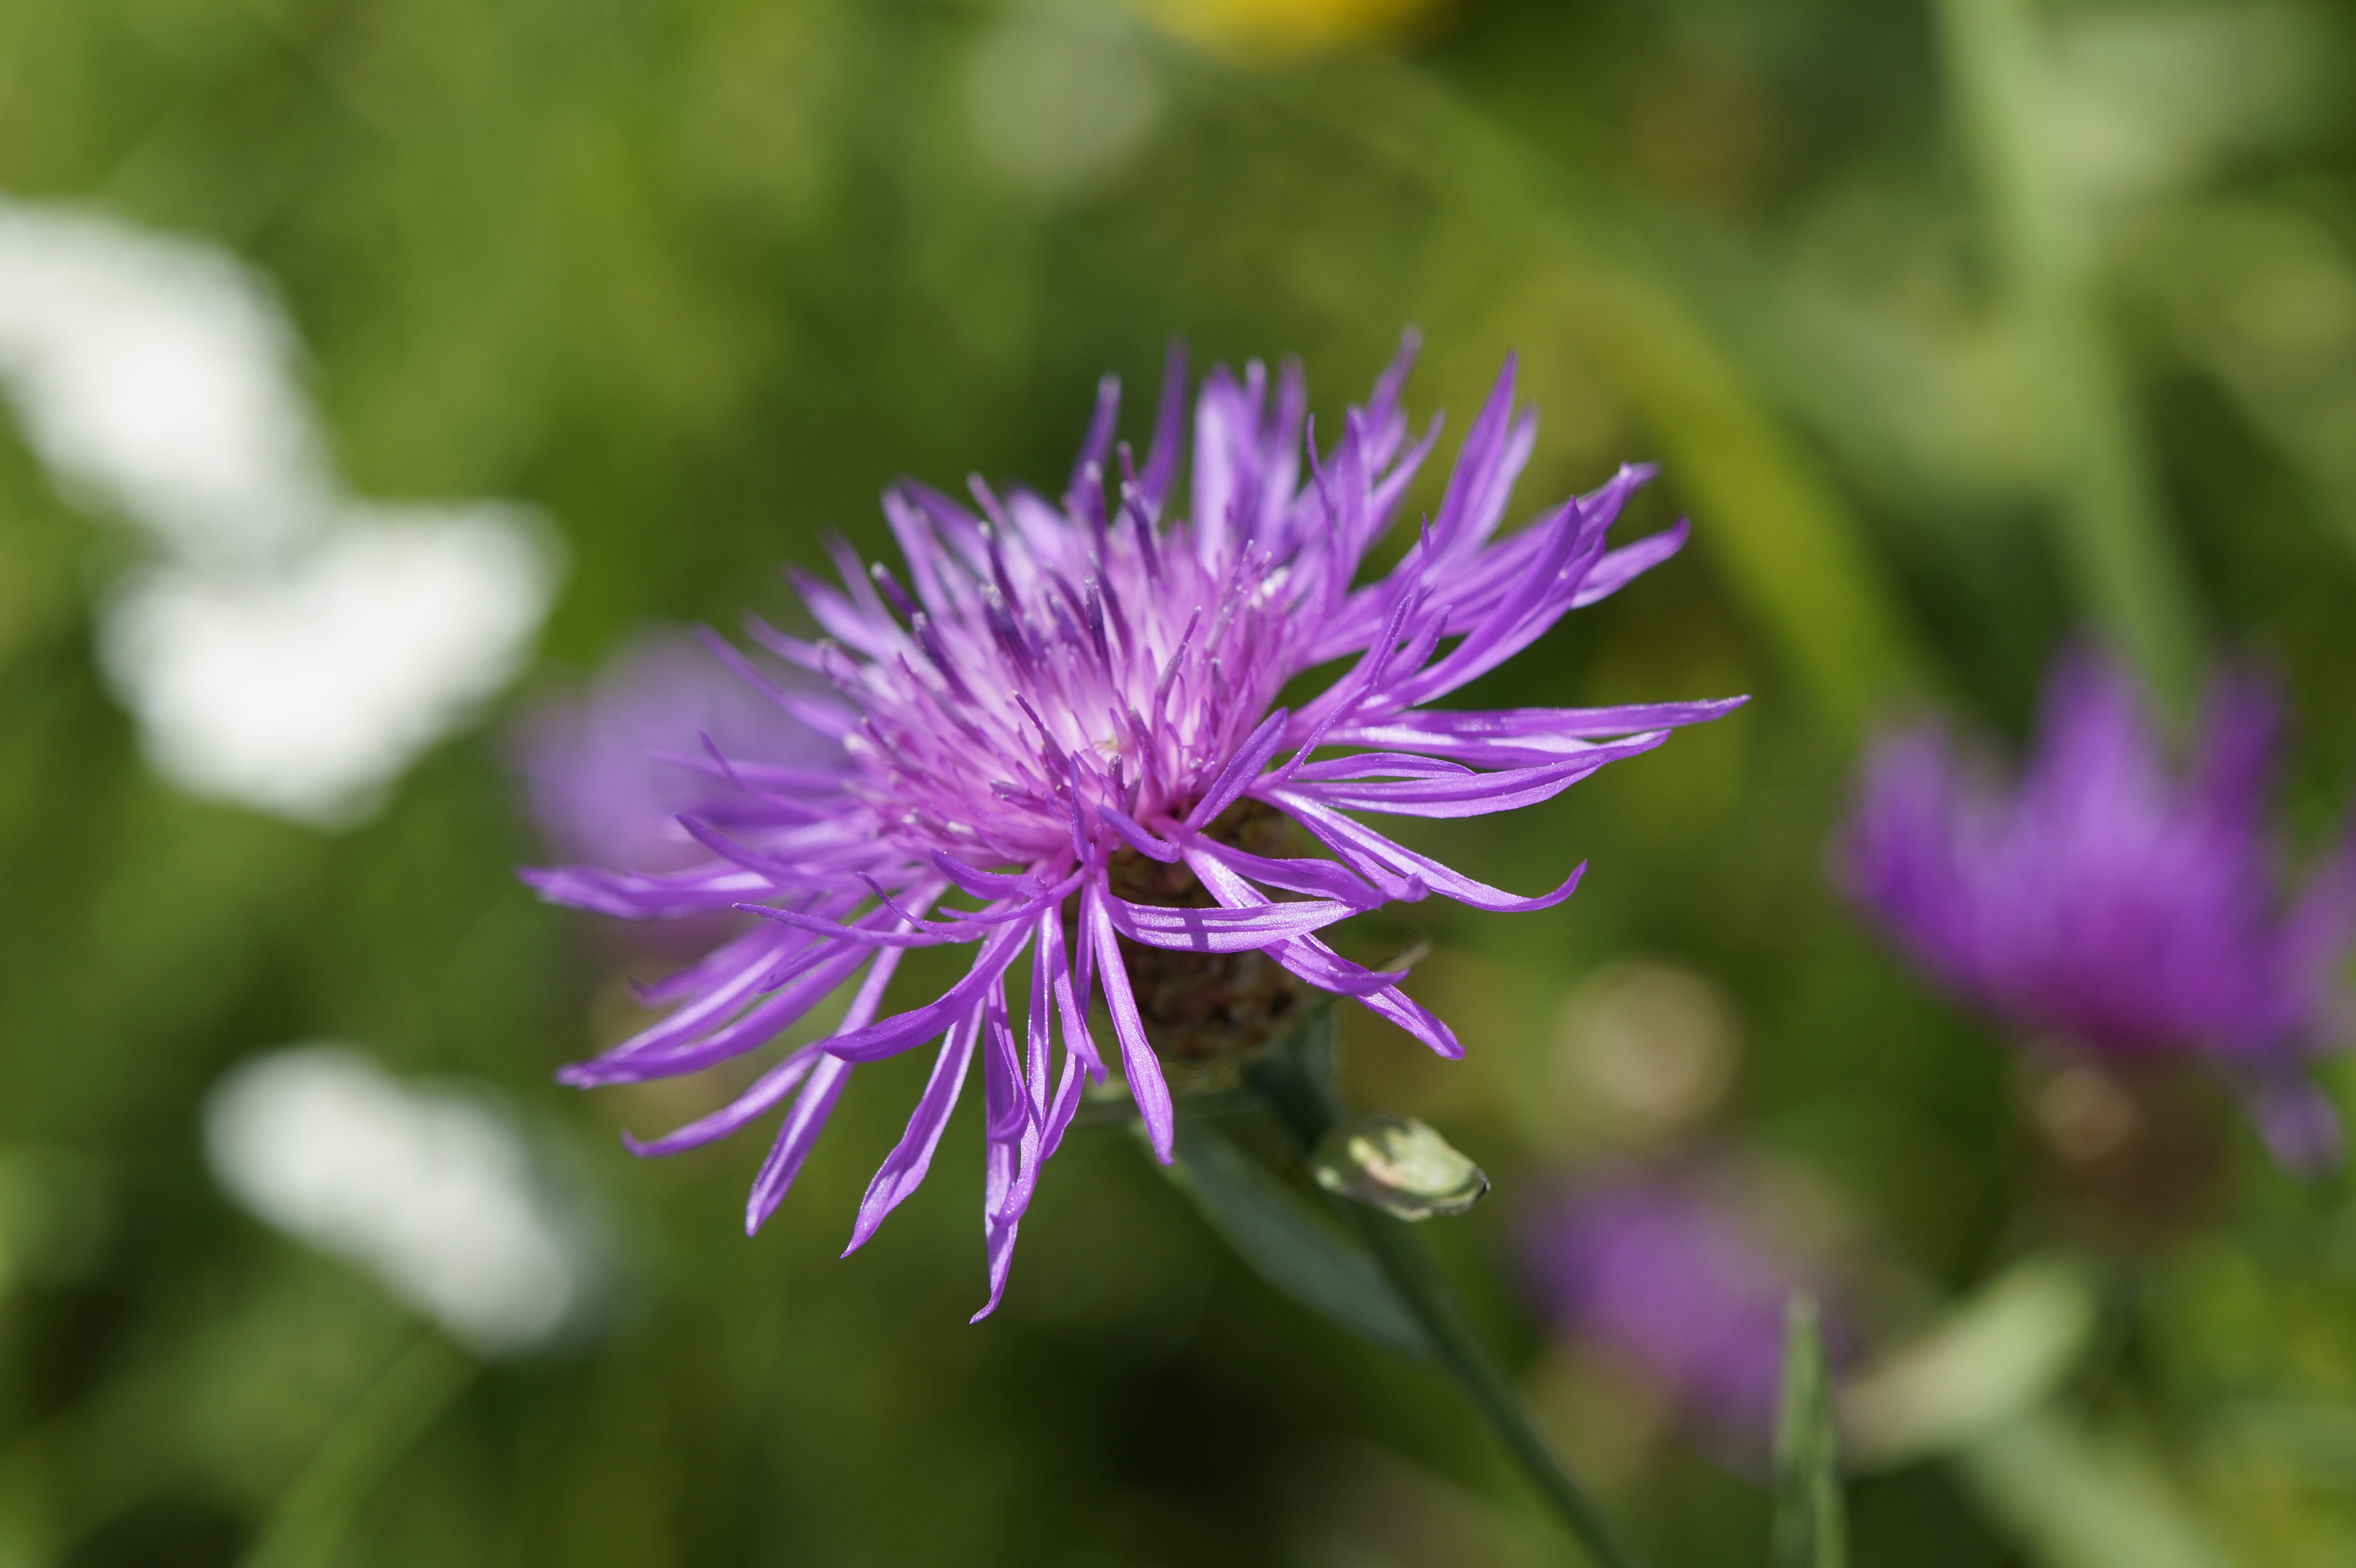
nature, blossom, plant, meadow, flower, purple, petal, summer, herb, botany, flora, wild flower, wildflower, close up, wild plant, pointed flower, thistle, knapweed, macro photography, flowering plant, daisy family, silybum, had knapweed, land plant